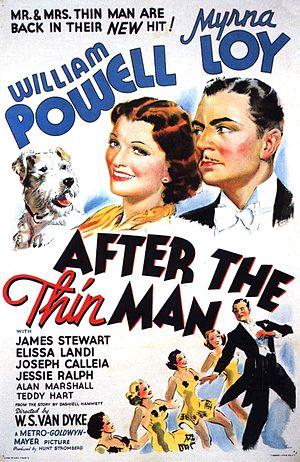
Nick, gentleman détective est un film américain réalisé par W. S. Van Dyke, sorti en 1936.